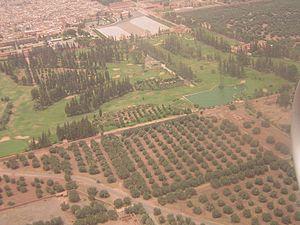
Ceci est une liste des monuments classés par le ministère de culture marocain aux alentours de Marrakech.
Les jardins de l'Agdal sont les plus anciens jardins de Marrakech, conçus au XIIᵉ siècle sous le règne d'Abd el-Moumen, un souverain almohade.